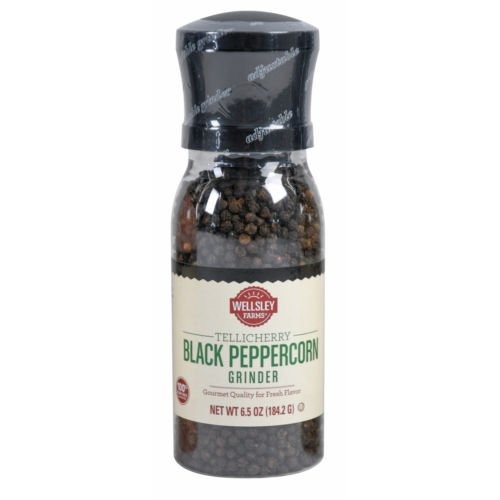
Item Name: Wellsley Farms Tellicherry Black Peppercorn Grinder, 6.5 Ounce
Bullet Point 1: Kosher
Bullet Point 2: Gourmet quality for fresh flavor
Bullet Point 3: Packed in the USA
Value: 6.5
Unit: ounce

Price: 9.99